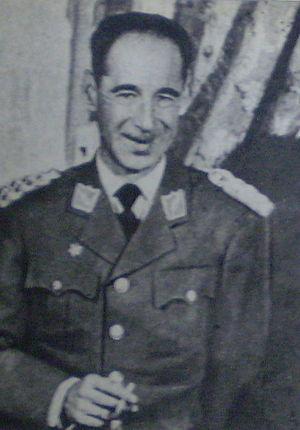
Alfredo Ovando Candía fut à trois reprises président de son pays.